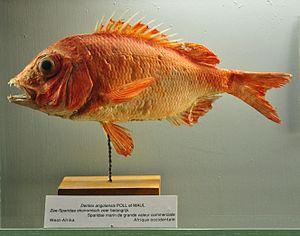
Le terme denté désigne plusieurs espèces de poissons de bonne qualité gustative, de la famille des sparidés. En France, il fait référence, en premier lieu, au denté commun. Les genres Dentex, Polysteganus, Argyrozona, Petrus et Virididentex sont exclusivement constitués de dentés.
Dentex est un genre de « dentés », des poissons marins carnivores, faisant partie de la famille des Sparidae.